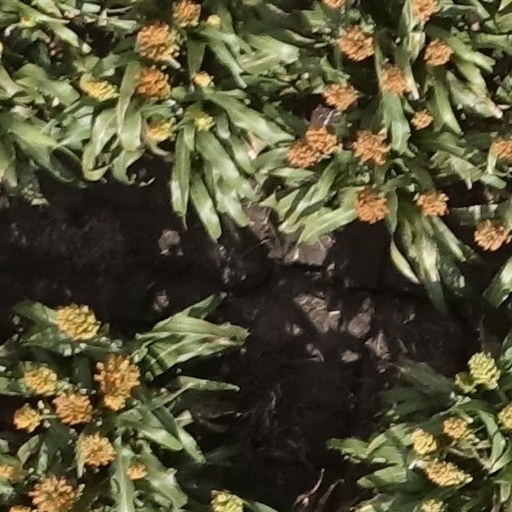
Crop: sorghum